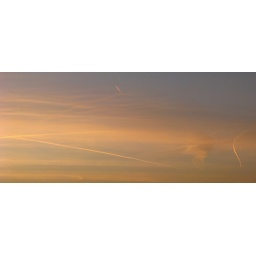
Very still air so the contrails of the jets flying to/fom Heathrow just stayed in the sky